Alfred García

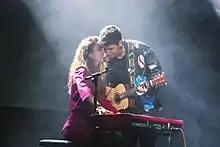
Amaia and Alfred performing at the Eurovision Pre-Party in Madrid in April 2018.

In 2017, García auditioned for series nine of reality television music competition "Operación Triunfo". On 23 October 2017, he was selected to enter the show's "Academy". On 29 January 2018, during the special live show "Gala Eurovisión" of "Operación Triunfo", he was selected by public vote to represent Spain in the Eurovision Song Contest 2018 along with his then-girlfriend Amaia Romero, with the song "Tu canción". During the finale of "Operación Triunfo 2017" on 5 February 2018, García finished in fourth place.